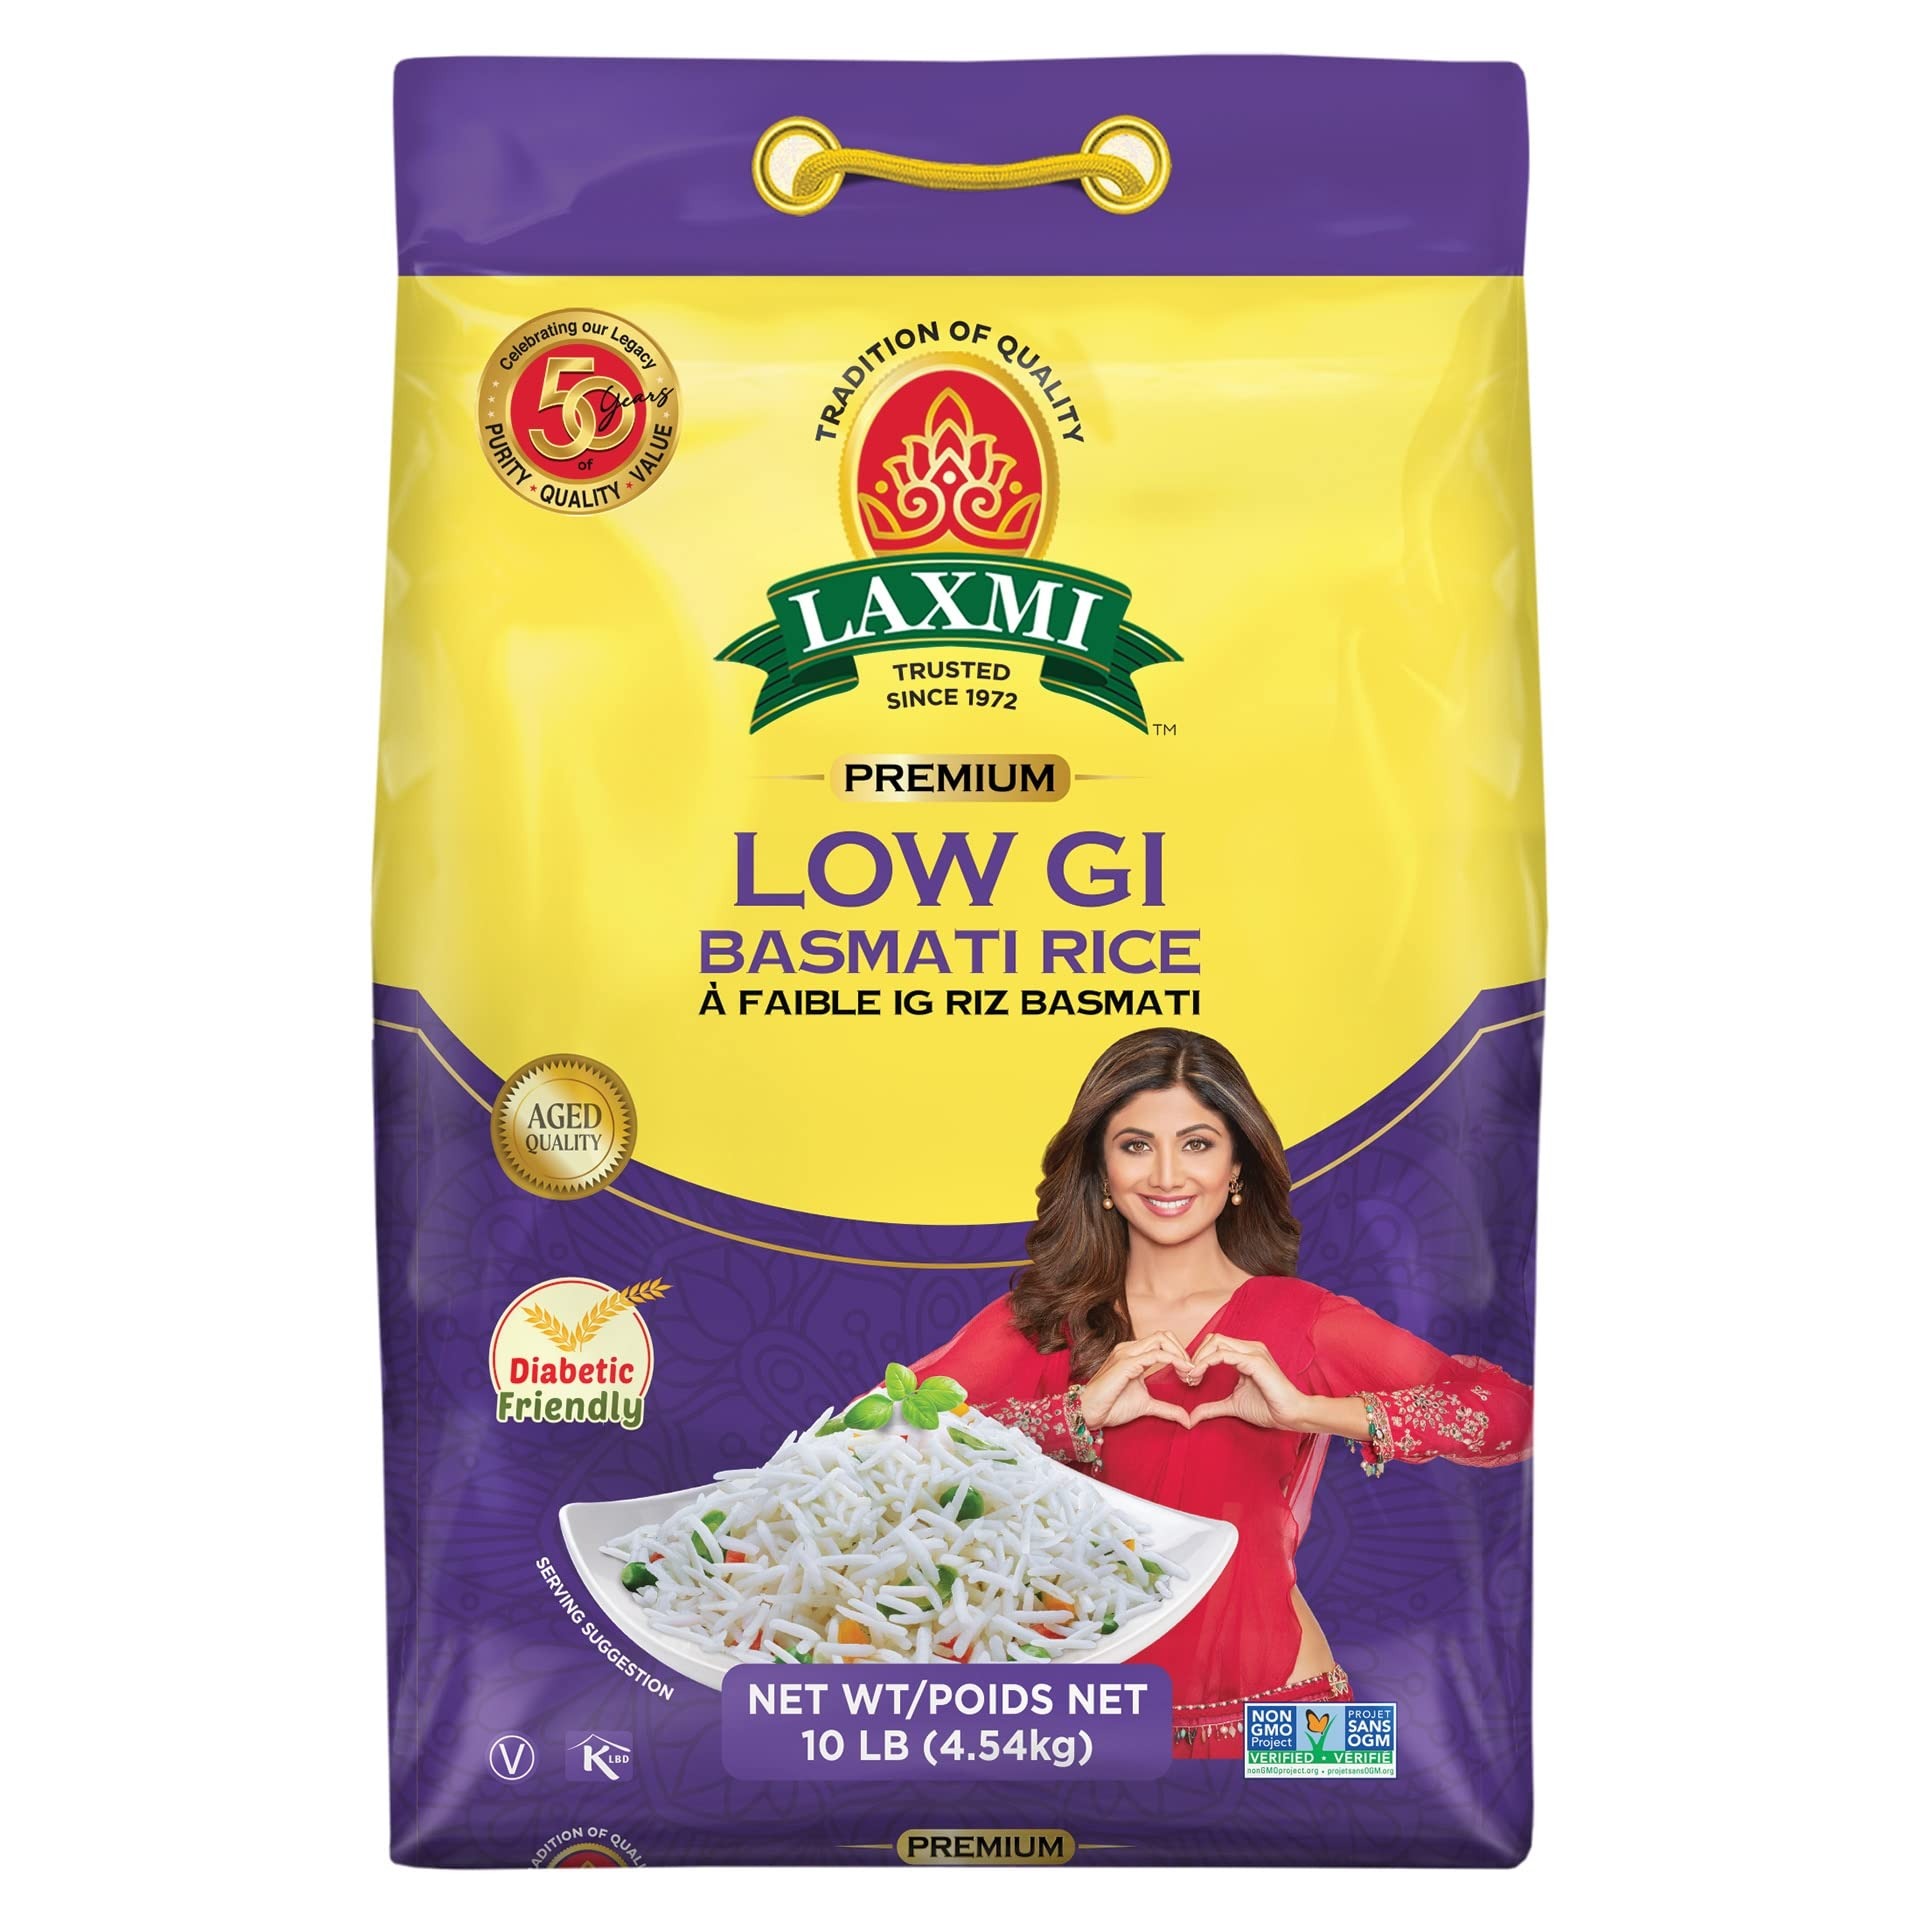
Item Name: Laxmi Diabetic Friendly Basmati Rice w/Lower G.I. Index Value - 10lb
Bullet Point 1: Laxmi Lower GI Index Basmati Rice is a whole grain natural rice grown in the Himalayas and Pakistan that is characterized by a light nutty flavor
Bullet Point 2: Laxmi Basmati Rice is grown in the Himalayas and Pakistan and is a long grain rice that is characterized by a light nutty flavor. Our Basmati Rice is delicious to use in traditional Indian cooking and pairs well with: stir-frys, salads, pilafs, and soups and stews.
Bullet Point 3: House of Spices Laxmi Basmati Rice is an all natural food product that is guaranteed fresh. Our Basmati Rice is of the highest quality and will be a delightful addition to any meal.
Bullet Point 4: Our Diabetic Friendly Lower Glycemic Index 10lb bag of Laxmi Basmati Rice is conveniently sized for home cooking! House of Spices has all of the Traditional Indian Spices and food products you need to get cooking.
Bullet Point 5: At House of Spices, spreading Indian food culture through quality products and family recipes is our company goal! Our authentic Indian Cooking spices are of the best quality and will bring intense flavor and vitality to your dinner table. Whether you're looking for traditional Indian spices and food products to create an exotic dinner, or simply wanting to indulge your nostalgia and make a dinner with all of the familiar flavors of home, House of Spices has the ingredients you need!
Value: 160.0
Unit: Ounce

Price: 26